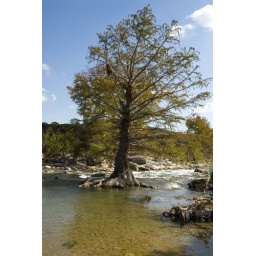
tree in water